Rocky Mountaineer

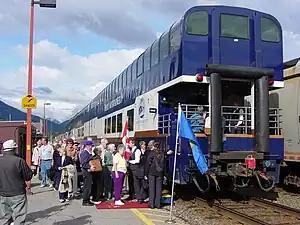
The Rocky Mountaineer boards passengers at Banff, Alberta, showing its former livery, 2006

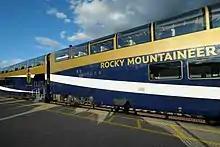
Two Goldleaf double-deck panorama wagons of the Rocky Mountaineer in the station at Jasper, 2019

Rocky Mountaineer currently operates train journeys on four routes, with three in western Canada and one in the southwestern United States. Two additional routes (one in Canada and one international) are no longer operated.